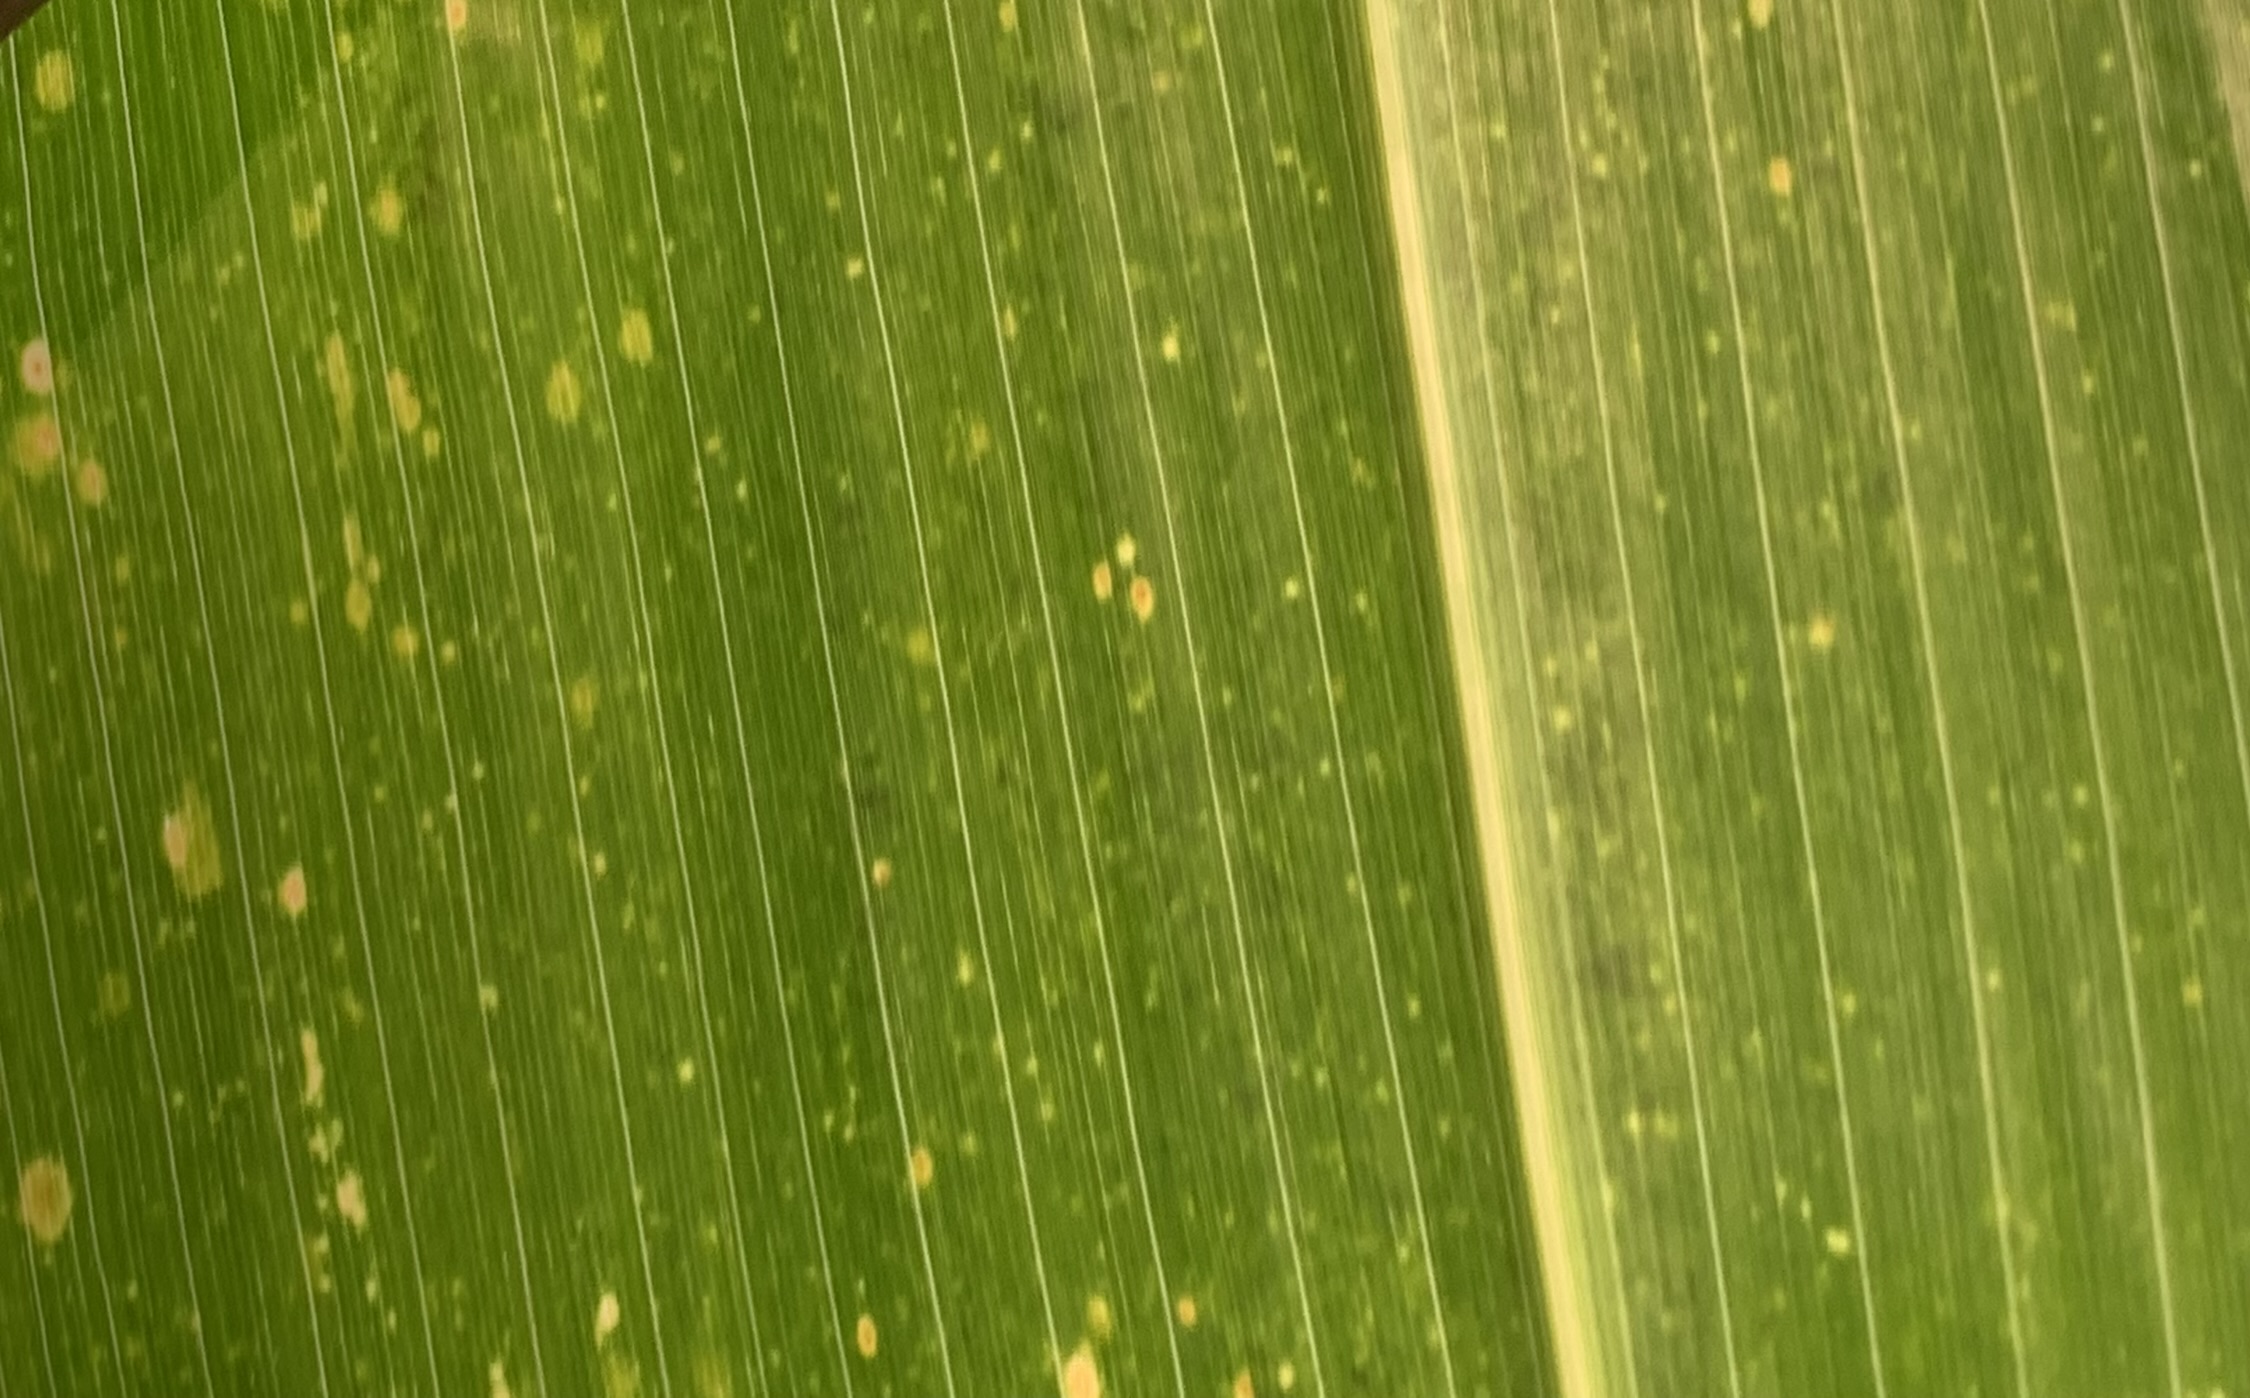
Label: MLN